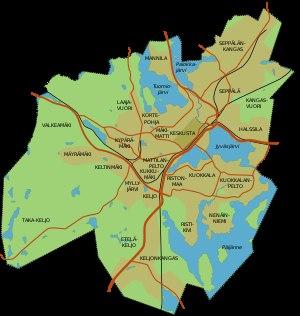
Jyväskylä est une ville du Sud de la Finlande, capitale de la région de Finlande-Centrale, située à 235 km au nord d'Helsinki.